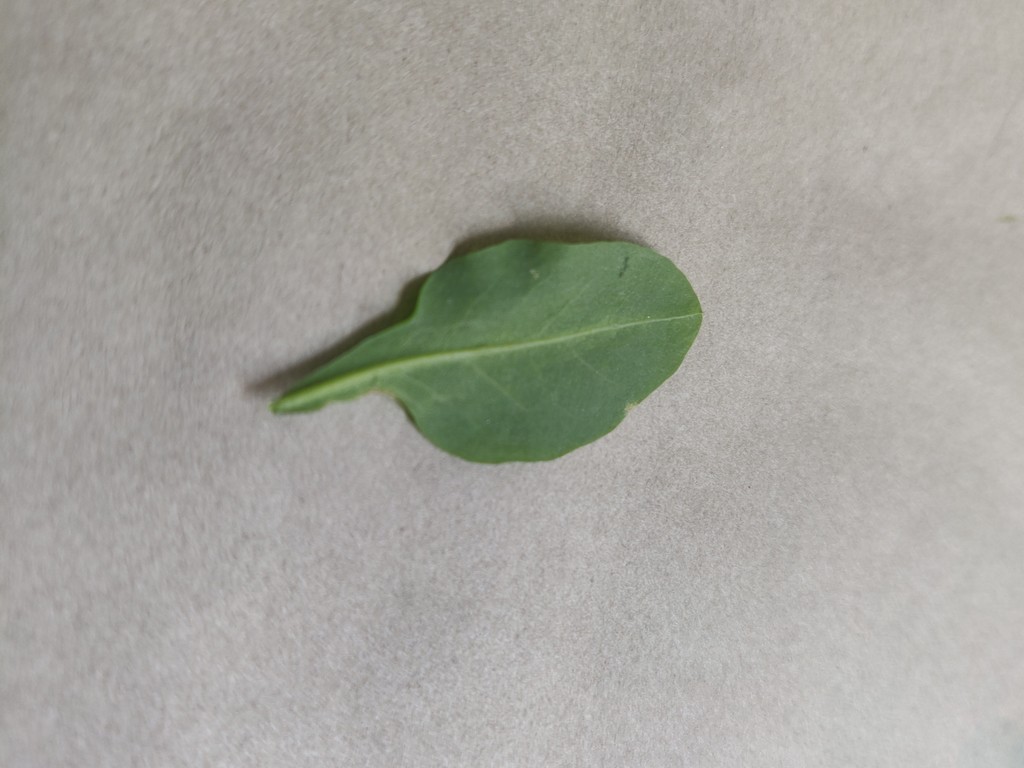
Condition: Healthy
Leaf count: single
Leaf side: back